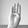
ASL letter: B